Ronneburg Castle

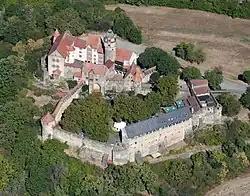
Aerial view

Ronneburg Castle is a castle in Ronneburg in the Main-Kinzig district of Hesse, Germany. It is a hilltop castle situated near the near Altwiedermus village on a steep basalt cone. Its position makes it visible from afar. It lends its name to the Ronneburg hill country.